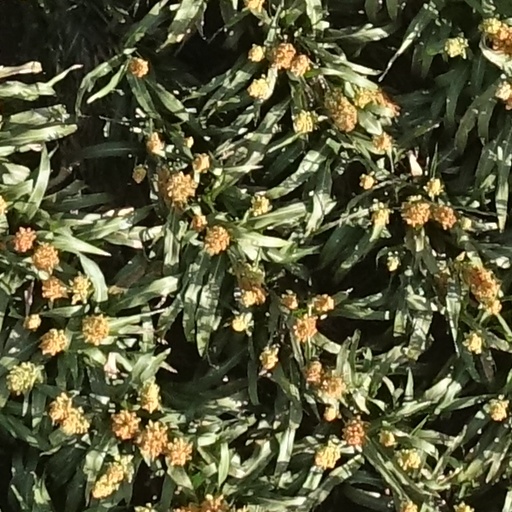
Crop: sorghum